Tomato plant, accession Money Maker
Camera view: horizontal (90 deg, fisheye); turntable rotation: 120 degrees
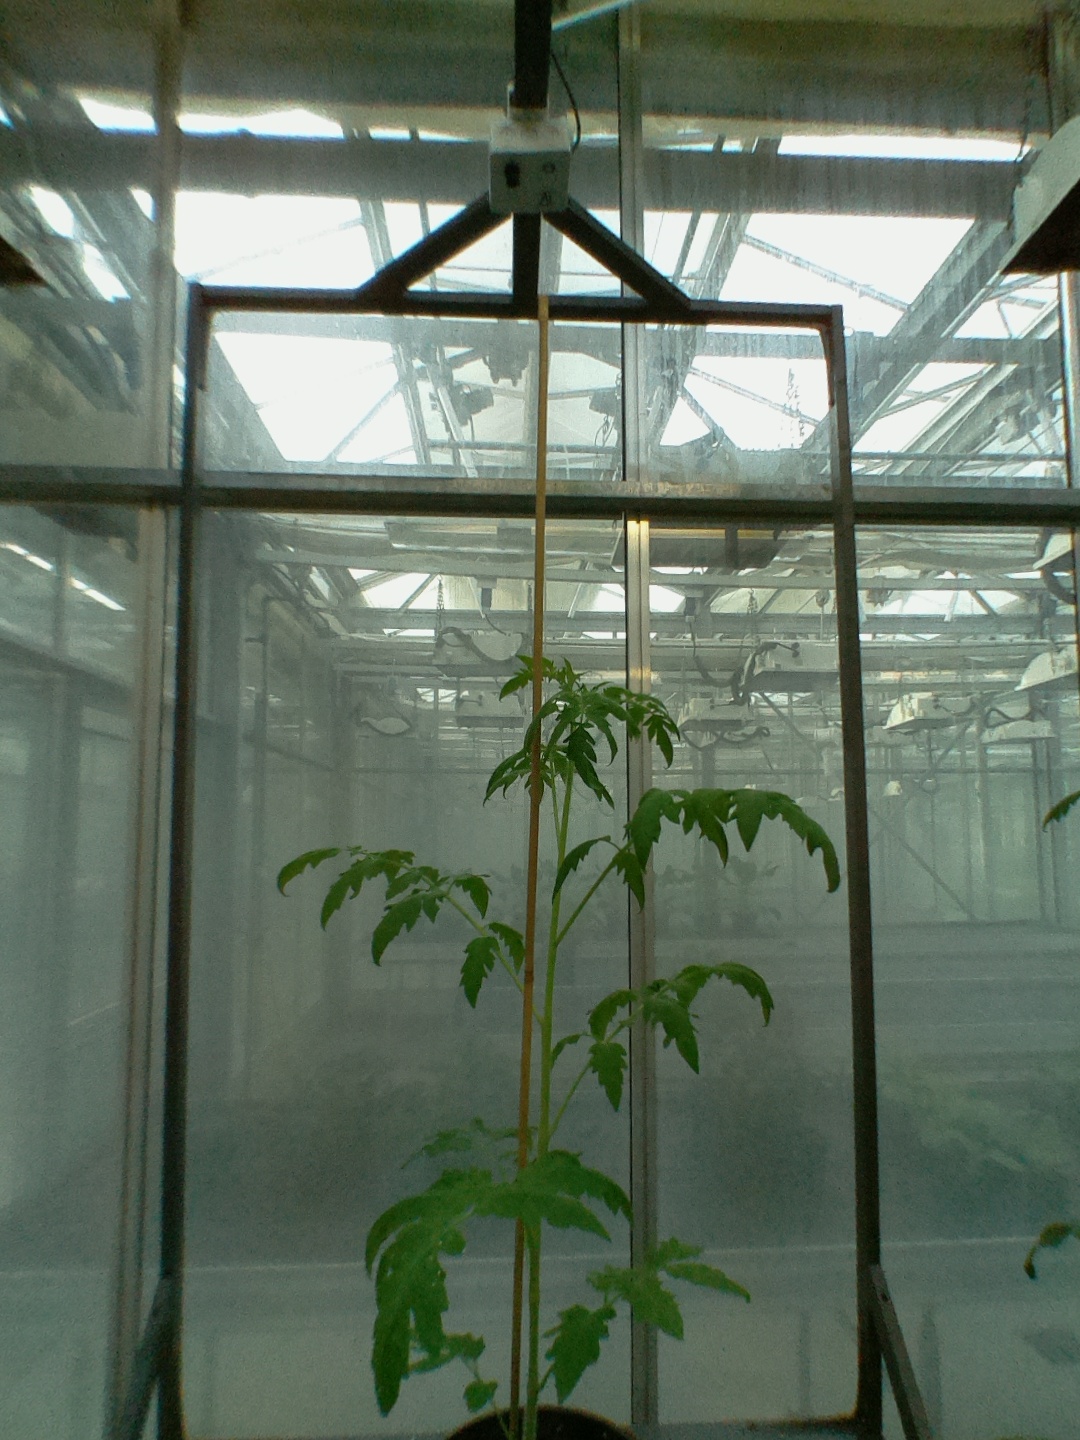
BBCH growth stage 16: 12 of true leaves visible